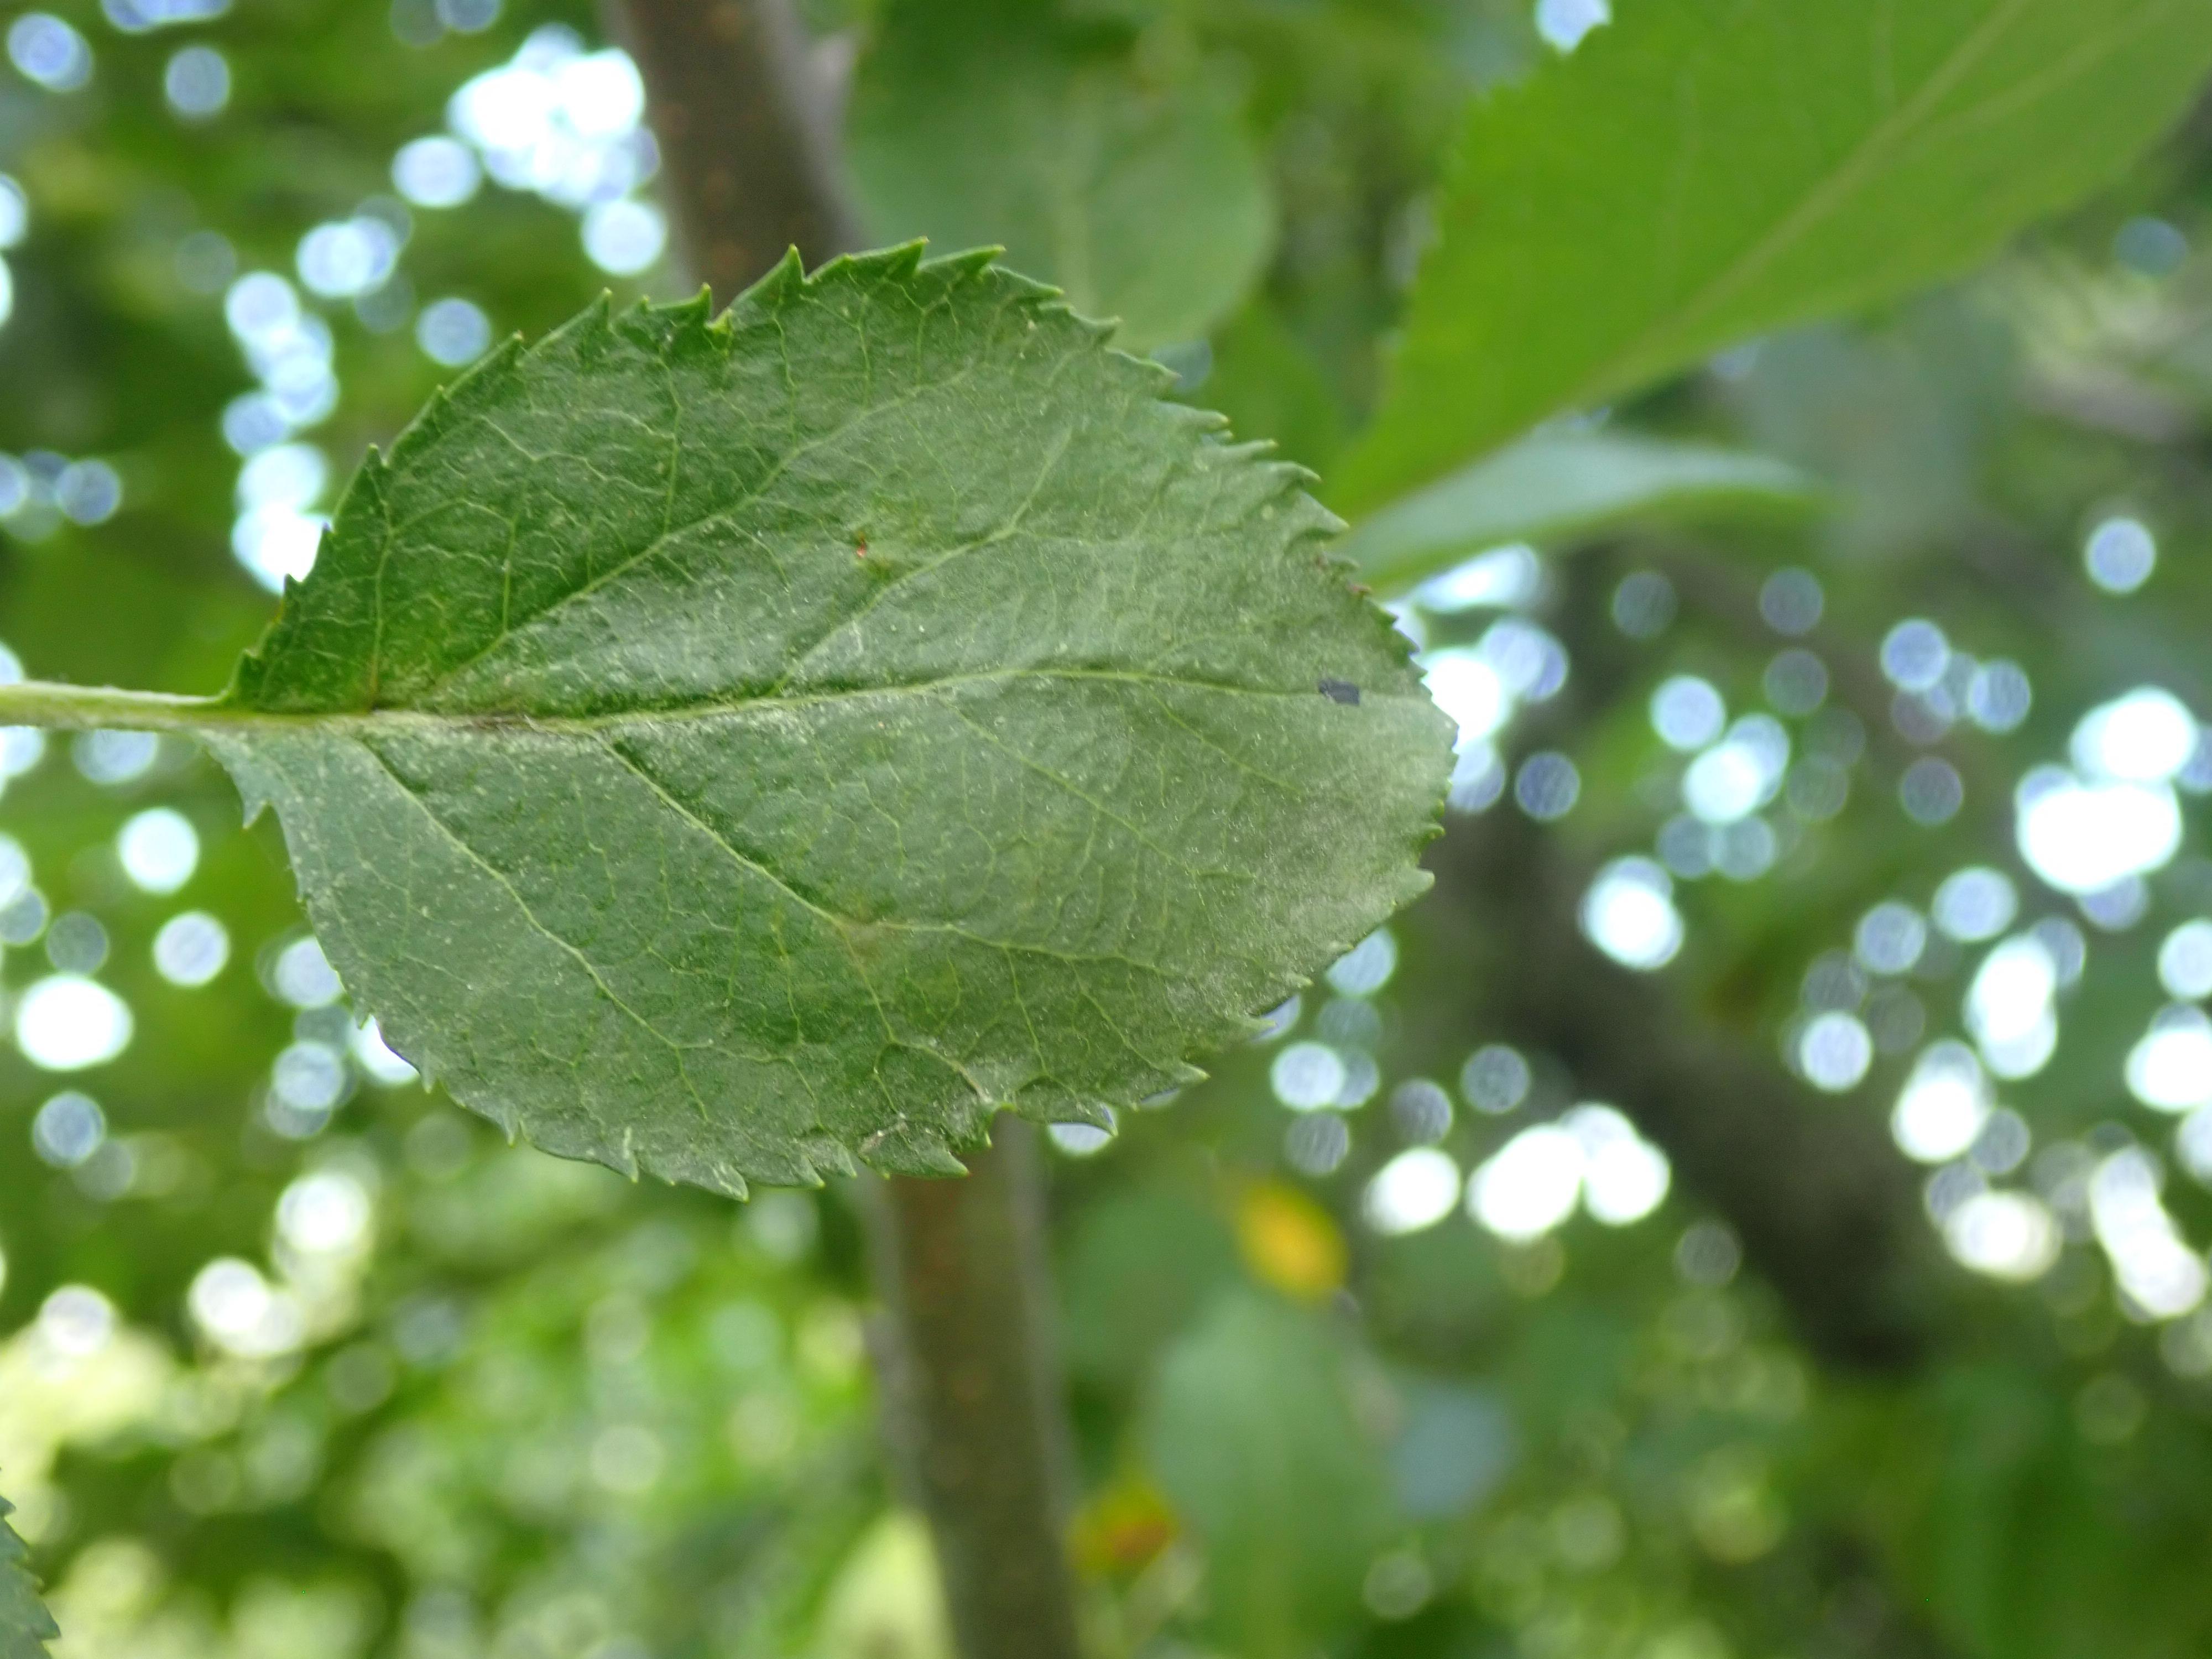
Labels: scab